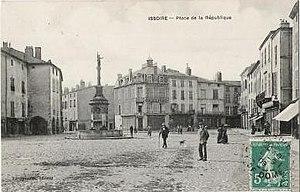
Carte postale de France - Département du Puy-de-Dôme (63) - Issoire, place de la République - Année 1909
Issoire est une commune française située dans le département du Puy-de-Dôme, en région Auvergne-Rhône-Alpes.